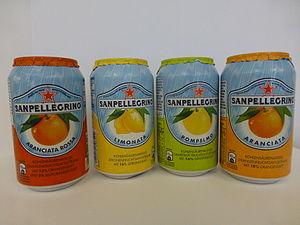
Sanpellegrino S.p.A. est une société italienne, fondée en 1899, située à San Pellegrino Terme dans la province de Bergame, qui produit de l'eau minérale S. Pellegrino et des sodas.